John Birnie Philip

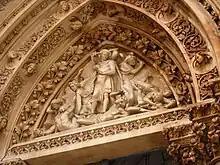
"St Michael disputing with Satan" (1858) at St Michael Cornhill

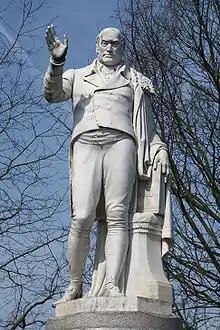
Statue of Robert Hall, by Philip, off New Walk, Leicester

Philip was born in London, the son of William and Elizabeth Philip. He studied at the Government School of Design at Somerset House in London under John Rogers Herbert, and then at Herbert's own newly opened school in Maddox Street. He went on to work in Augustus Pugin's wood carving workshop at the Palace of Westminster before setting up his own studio.